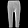
Label: Trouser